Robson Square

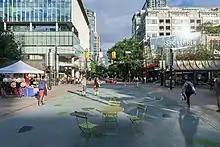
Robson Square Street share space in 2018 Summer

The British Columbia Centre was a development proposal slated to be completed by 1975. At 208 metres (682 feet), it would have been the tallest skyscraper in the city (and taller by just 7 meters) than the Living Shangri-La, (which currently holds the record). With the defeat of W.A.C. Bennett's Social Credit government in 1972, the plan was scrapped just as the construction phase was about to begin. Government officials saw this potential Skyscraper as a potential disruption to the current Vancouver Skyline. The New Democratic Party government of Dave Barrett responded to fears of the dark shadow that the building would cast on downtown, and commissioned a redesign from another architectural firm, Arthur Erickson Architects. The reconceptualization Erickson came up with was of a skyscraper laid on its back, the "B.C. Centre on its back."